Populism in Latin America

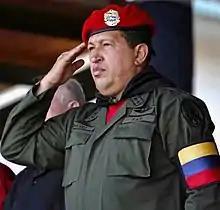
Hugo Chávez, founder of the PSUV and former President of Venezuela

Populism has remained a significant force in Latin America. Populism has recently been reappearing on the left with promises of far-reaching socialist changes as seen in Venezuela under Hugo Chávez, in Bolivia under Evo Morales, and Mexico under Andrés Manuel López Obrador—a process, however, seen by some as contradictory as it tries to meld the populist traditional celebration of folk wisdom and charismatic leadership with doctrinaire socialism. The Venezuelan government often spars verbally with the United States and accuses it of attempting to overthrow Chávez after supporting a failed coup against him. Chávez had been one of the most outspoken and blunt critics of US foreign policy. Nevertheless, a large commodity trade continues between Venezuela and the US because of the economic constraints of oil delivery and the proximity of the two countries.